Lake Superior

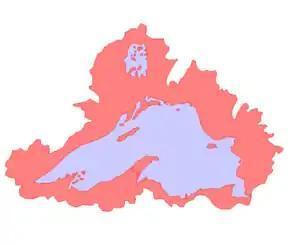
Lake Superior basin

Lake Superior has a surface area of , which is approximately the size of South Carolina or Austria. It has a maximum length of and maximum breadth of . Its average depth is with a maximum depth of . Lake Superior contains 2,900 cubic miles (12,100 km) of water. There is enough water in Lake Superior to cover the entire land mass of North and South America to a depth of . The shoreline of the lake stretches (including islands). The lake boasts a very small ratio (1.55) of catchment area to surface area, which indicates minimal terrestrial influence.